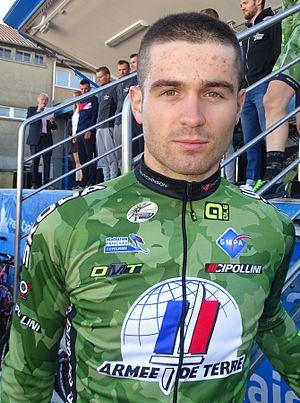
Reportage réalisé le dimanche 20 septembre à l'occasion du départ et de l'arrivée du Grand Prix d'Isbergues 2015 à Isbergues, Nord-Pas-de-Calais, France.
Jordan Levasseur est un coureur cycliste français, membre de l'équipe continentale Natura4Ever-Roubaix-Lille Métropole. Évoluant sur route et sur piste, il est champion d'Europe de l'américaine juniors en 2013 avec Corentin Ermenault.